Zeus

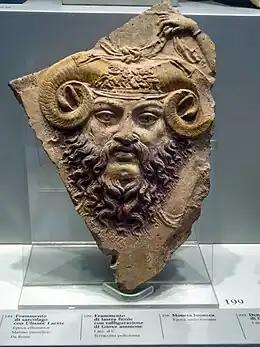
Roman cast terracotta of ram-horned "Jupiter Ammon", 1st century AD (Museo Barracco, Rome).

The epithet Zeus Lykaios (Λύκαιος; "wolf-Zeus") is assumed by Zeus only in connection with the archaic festival of the Lykaia on the slopes of Mount Lykaion ("Wolf Mountain"), the tallest peak in rustic Arcadia; Zeus had only a formal connection with the rituals and myths of this primitive rite of passage with an ancient threat of cannibalism and the possibility of a werewolf transformation for the ephebes who were the participants. Near the ancient ash-heap where the sacrifices took place was a forbidden precinct in which, allegedly, no shadows were ever cast.